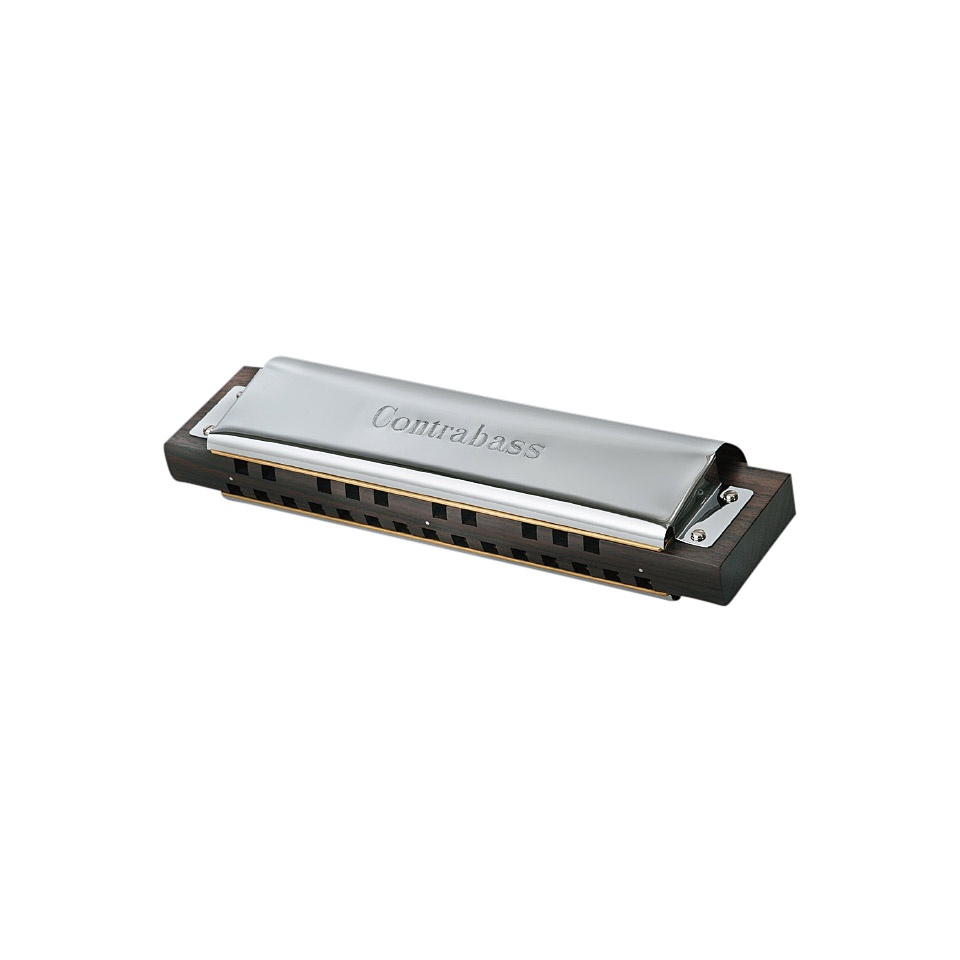
Tombo 1140R 低音口琴
Technical Details Blow only Rosewood Comb 25 Reeds 25 Tones Tonal Range : C~c1 Notation Layout Characteristics of 1140R Bass harmonica with a range of 2 octaves. Each hole of the harmonica contains a single reed as large as an accordion's bass reeds to produce powerful bass sounds.
Brand: TOMBO
Category: Arts & Entertainment > Hobbies & Creative Arts > Musical Instruments > Woodwinds > Harmonicas > Bass Harmonicas